Vietnamese diasporic music

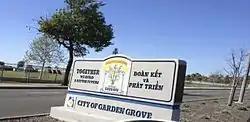
LittleSaigonsign.jpg

The Fall of Saigon, or the Liberation of Saigon, was the capture of Saigon, the capital of South Vietnam, by the People's Army of Vietnam (PAVN) and the National Liberation Front of South Vietnam (also known as the Viet Cong) on 30 April 1975. The event marked the end of the Vietnam War and the start of a transition period to the formal reunification of Vietnam into the Socialist Republic of Vietnam.